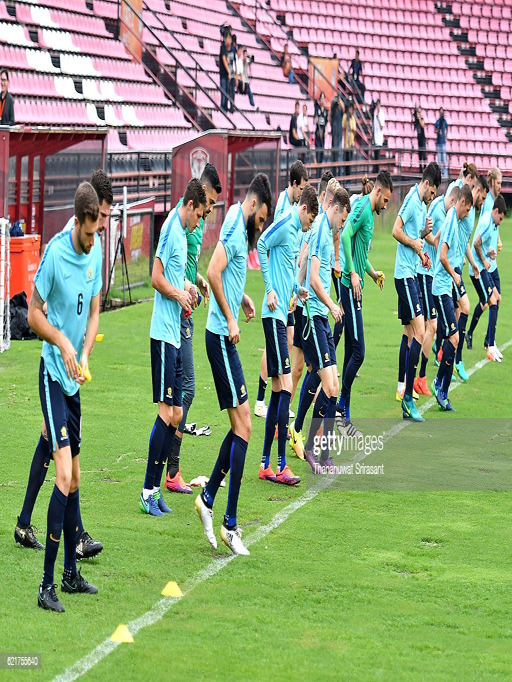
team warm up during a training session .